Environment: real
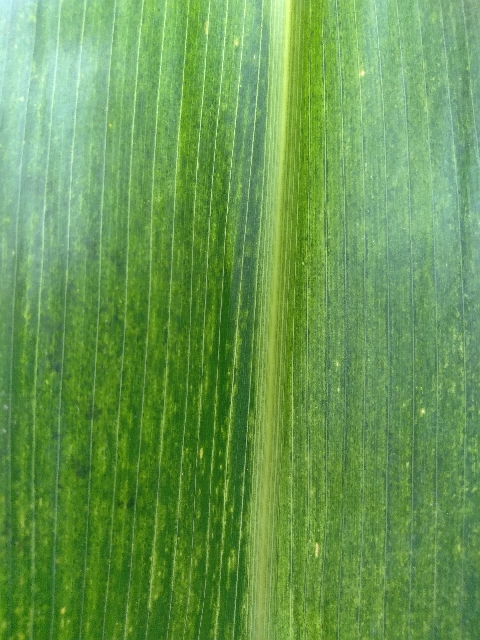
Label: lethal_necrosis